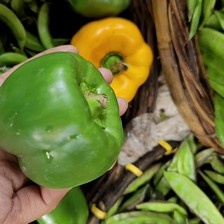
Label: capsicum